Egor Makovsky

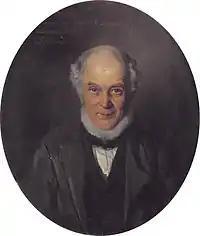
Makovsky, painted by his sonKonstantin Makovsky in 1859

Egor Ivanovich Makovsky (14 April 1802 – 9 August 1886) was a Russian accountant and artist, one of the founders of the forerunner of the Moscow School of Painting, Sculpture and Architecture.